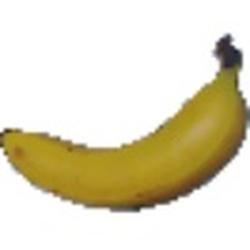
Label: Banana